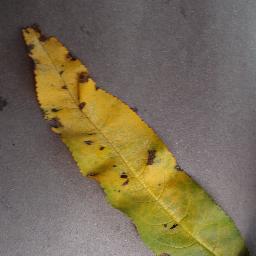
Label: Peach___Bacterial_spot